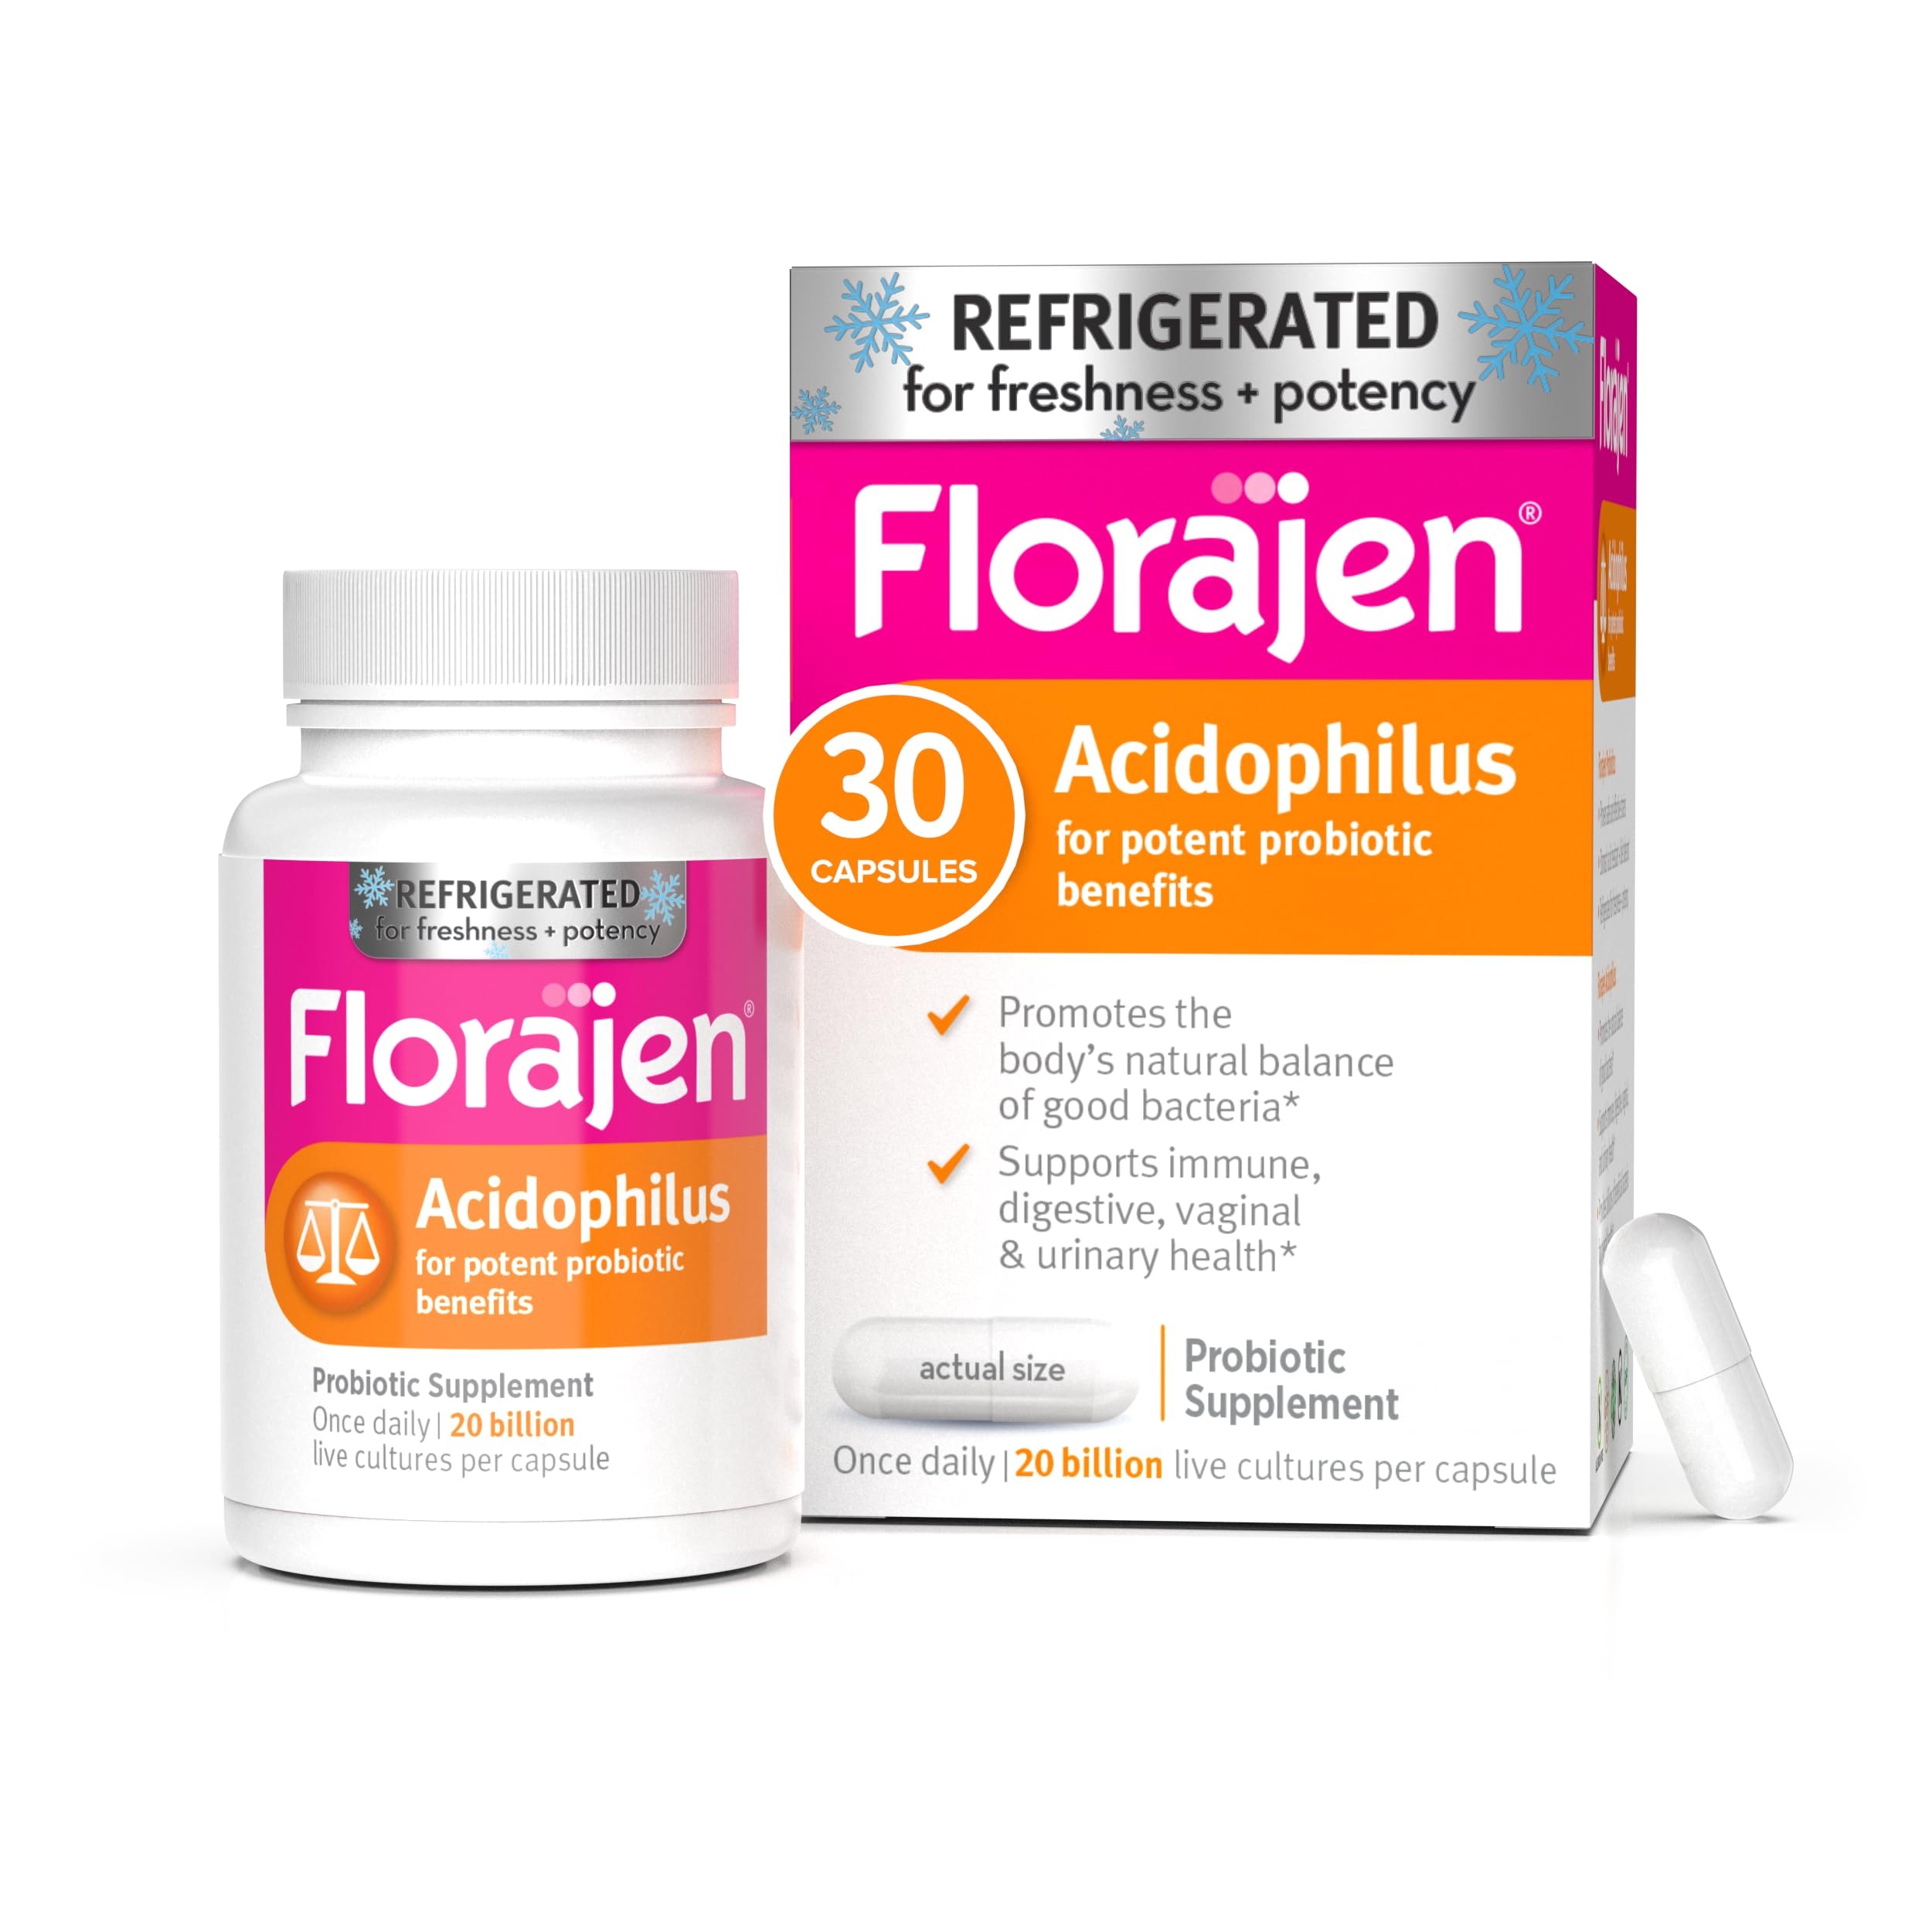
Item Name: Florajen Acidophilus Probiotics, Gut Health, Vaginal Health, and Immune Support Supplement, Constipation and Bloating Relief for Adults, 30 Capsules (Refrigerated)
Bullet Point 1: Please Keep Refrigerated For Freshness And Potency
Bullet Point 2: Promotes The Body's Natural Balance Of Good Bacteria
Bullet Point 3: Provides billions of beneficial bacteria for overall health
Bullet Point 4: Promotes the body's natural balance of good bacteria
Value: 30.0
Unit: Count

Price: 16.99